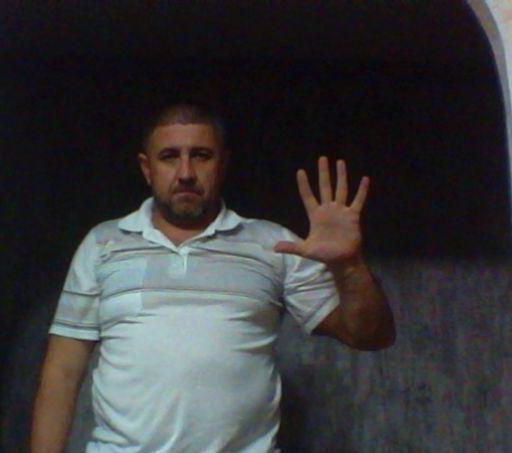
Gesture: palm